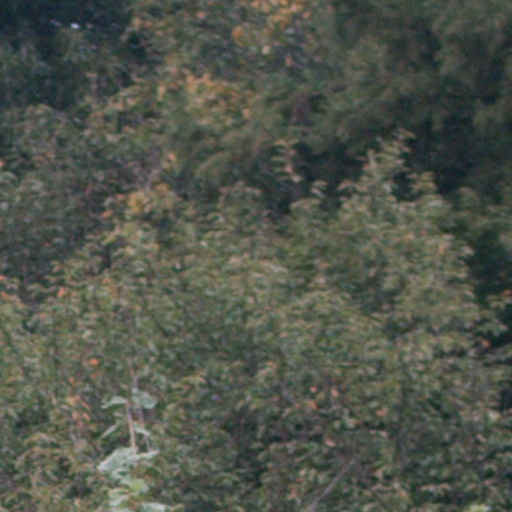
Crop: cassava